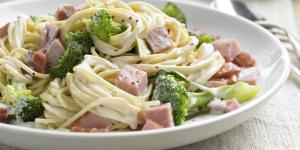
linguini con jamon